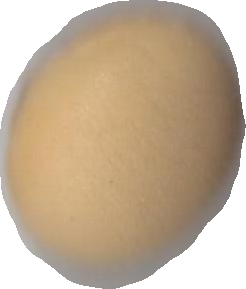
Variety: Dega